Corn ethanol

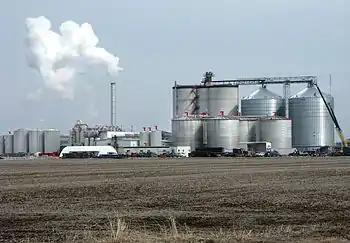
An ethanol fuel plant in West Burlington, Iowa.

There are two main types of corn ethanol production: dry milling and wet milling, which differ in the initial grain treatment method and co-products.